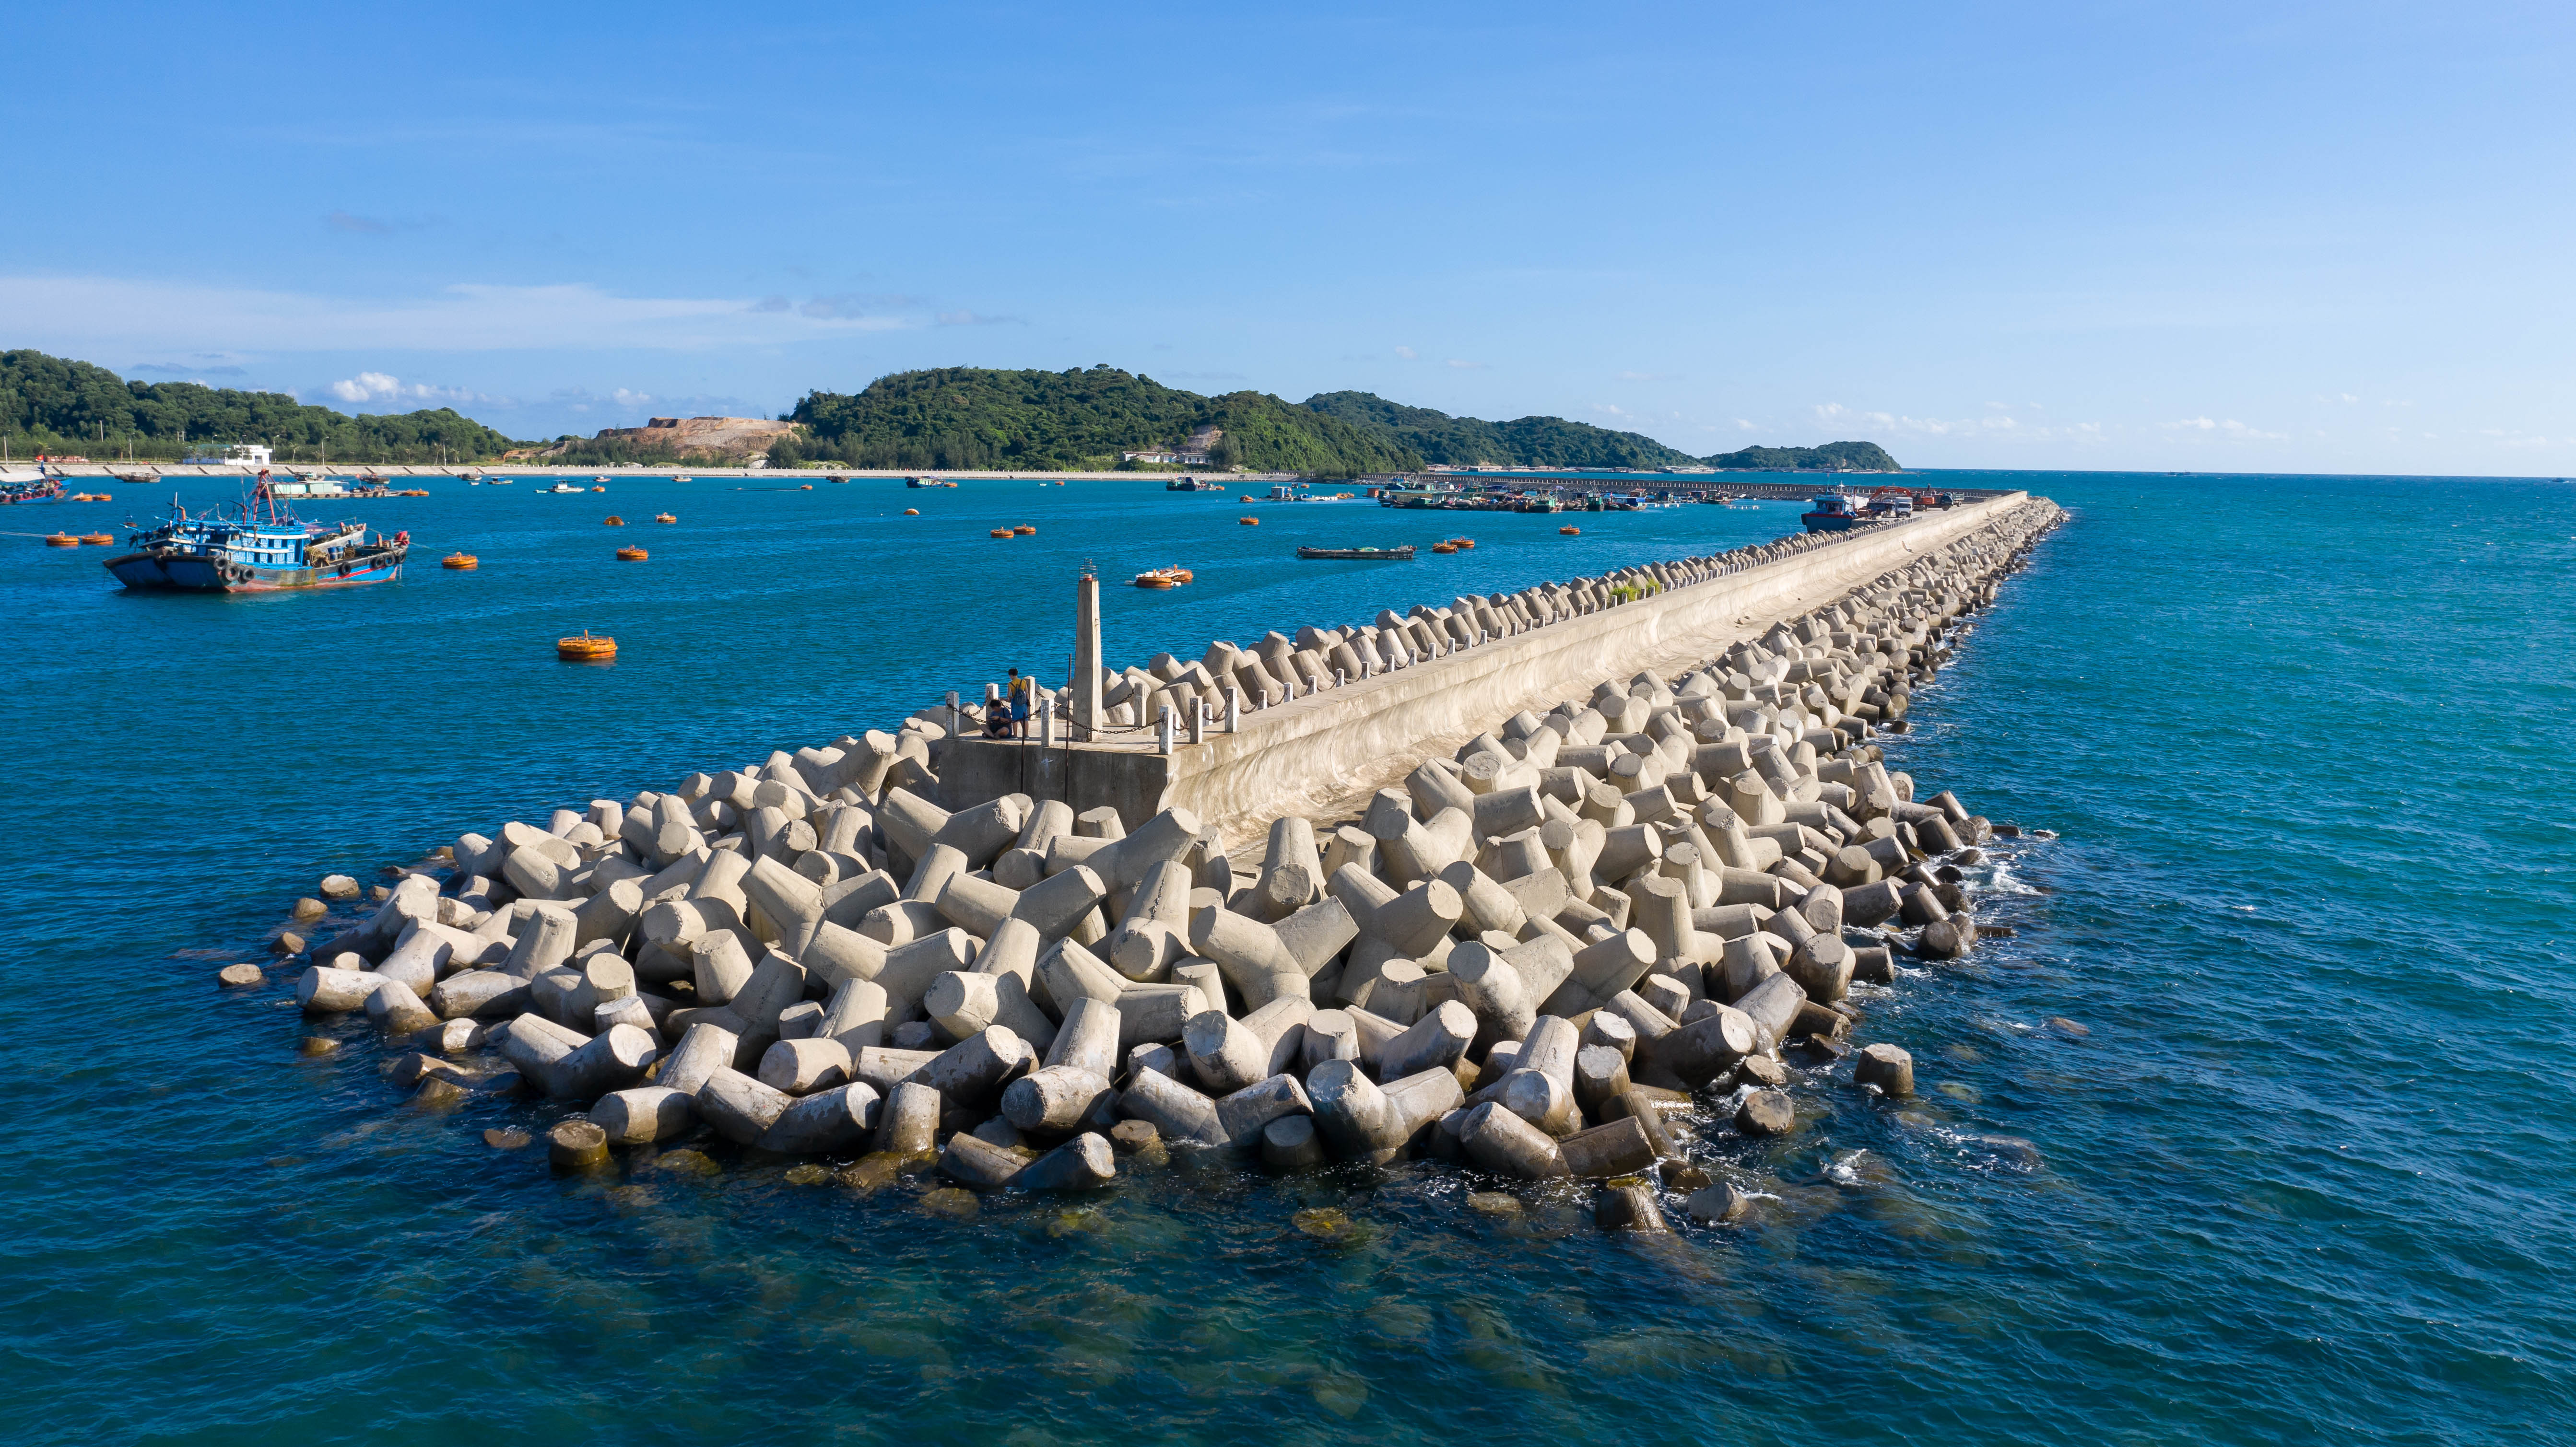
user: text: Nước biển trong ảnh có màu gì chủ đạo?
assistant: text: Xanh lam (hoặc xanh ngọc)

user: text: Có bao nhiêu chiếc thuyền đánh cá lớn màu xanh có thể nhìn thấy rõ ở phía bên trái của đê chắn sóng?
assistant: text: Hai chiếc

user: text: Hãy mô tả mối quan hệ giữa đê chắn sóng, những chiếc thuyền và vùng nước biển xung quanh trong bức ảnh này.
assistant: text: Đê chắn sóng (được tạo thành từ các khối bê tông) bảo vệ bờ biển và vùng nước bên trong khỏi sóng lớn, tạo ra một khu vực an toàn cho nhiều thuyền đánh cá neo đậu và hoạt động.